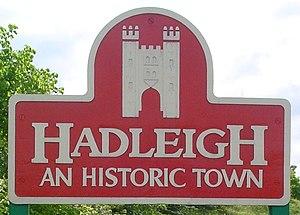
Hadleigh est une ville située dans le district de Babergh dans le comté du Suffolk en Angleterre au Royaume-Uni.